Minatsu Mitani

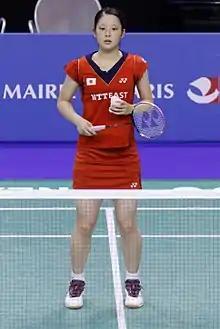
Minatsu Mitani at the 2013 French Super Series

is a retired Japanese badminton player who is a singles specialist from NTT East badminton club. She competed at the 2014 Asian Games.